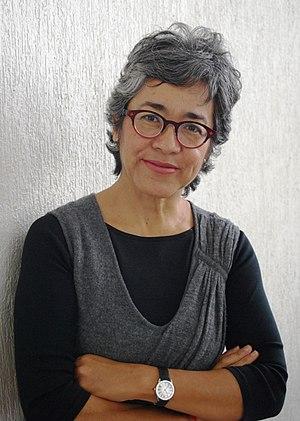
Cristina Rivera Garza, née le 1ᵉʳ octobre 1964 à Matamoros dans l'État de Tamaulipas, est une historienne et romancière mexicaine.